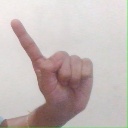
अक्षर: ए